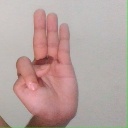
अक्षर: भ